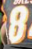
Number: 8